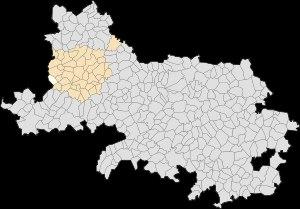
Linzeux est une commune française située dans le département du Pas-de-Calais en région Hauts-de-France.